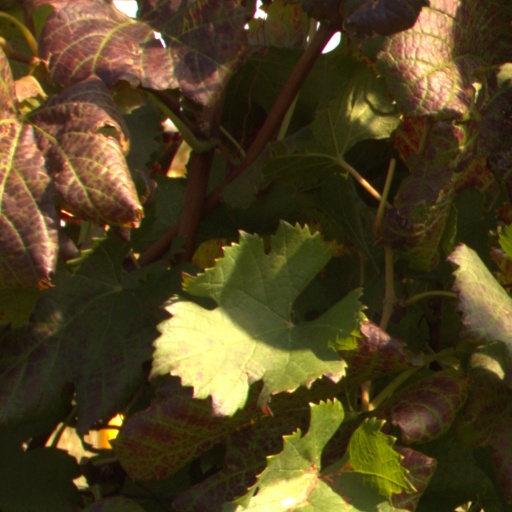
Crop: grape